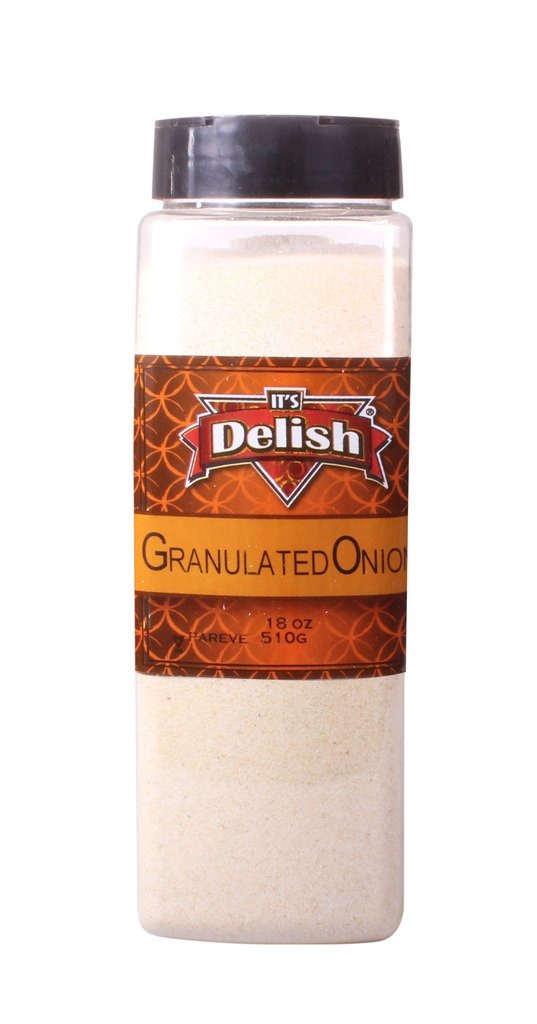
Item Name: Granulated Onion by It's Delish (15 lbs)
Product Description: <p></p><b>Granulated Onion by Its Delish</b> <p></p> Similar to onion powder, granulated onion is a course grind of dehydrated onion. It is great in salad dressings, soups and broths, BBQ sauces, meat rub and dips. Enjoy!<p></p><b>About It's Delish!</b> <p></p>It's Delish was established in 1992 and is located in North Hollywood, California. It's Delish is a food manufacturer and distributor who produces over 500 gourmet food products including licorice, sour belts, taffies, caramels, Jordan almonds, chocolates, nuts, fruits, trail mixes, spices, and the spice blends. It's Delish also produces organics and all natural products. We give you the opportunity to order from the factory direct!<p></p>It’s Delish! prides itself on the four pillars that are at the foundation of everything we do.<p></p>Innovation Quality Value Service
Value: 240.0
Unit: Ounce

Price: 83.26